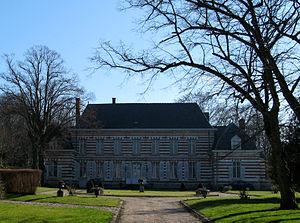
Cet article recense les monuments historiques de la Somme, en France.
Saint-Fuscien est une commune française située dans le département de la Somme, en région Hauts-de-France.
Le monastère de Saint-Fuscien-aux-Bois est une ancienne abbaye de moines bénédictins fondée à la fin du VIᵉ siècle dans le village de Saint-Fuscien, dans la Somme, et supprimée à la Révolution.